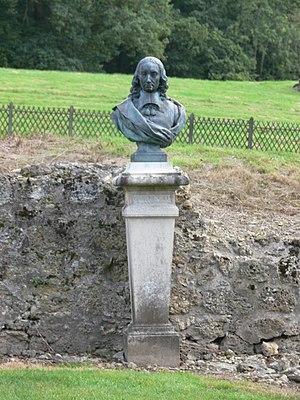
Port-Royal-des-Champs This building is en partie classé, en partie inscrit au titre des Monuments Historiques. It is indexed in the Base Mérimée, a database of architectural heritage maintained by the French Ministry of Culture,